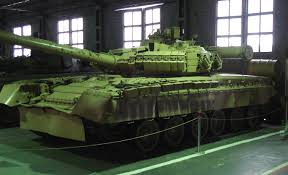
Label: Tank